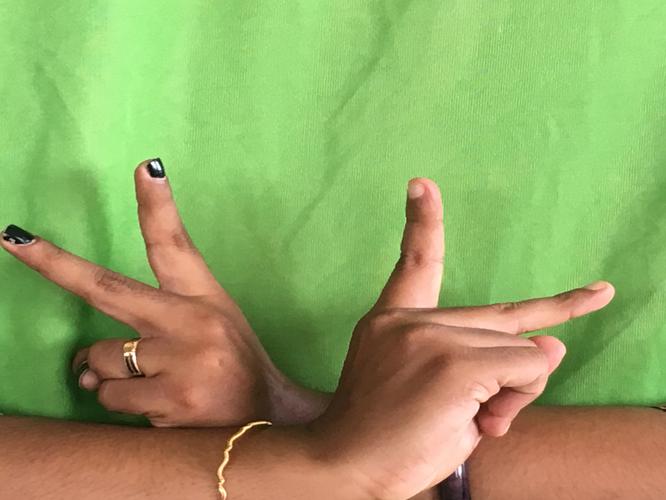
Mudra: Kartariswastika
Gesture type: double_hand